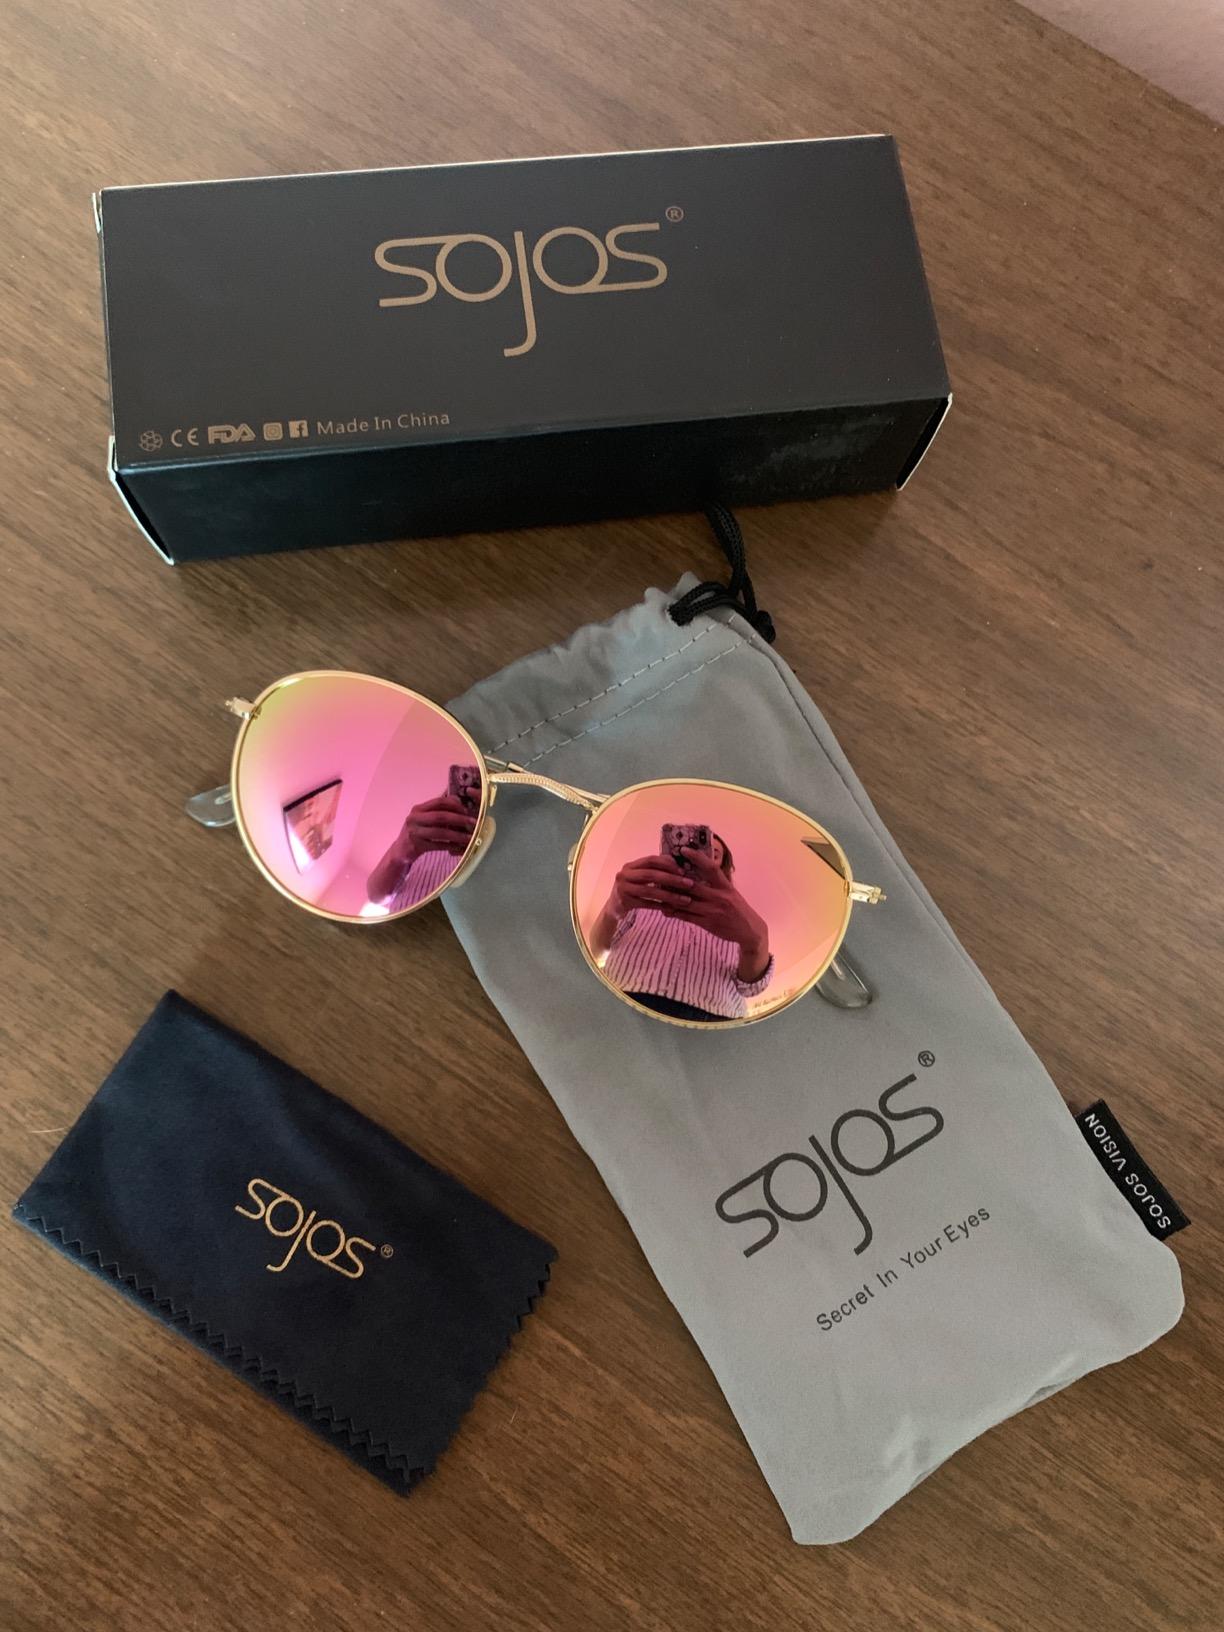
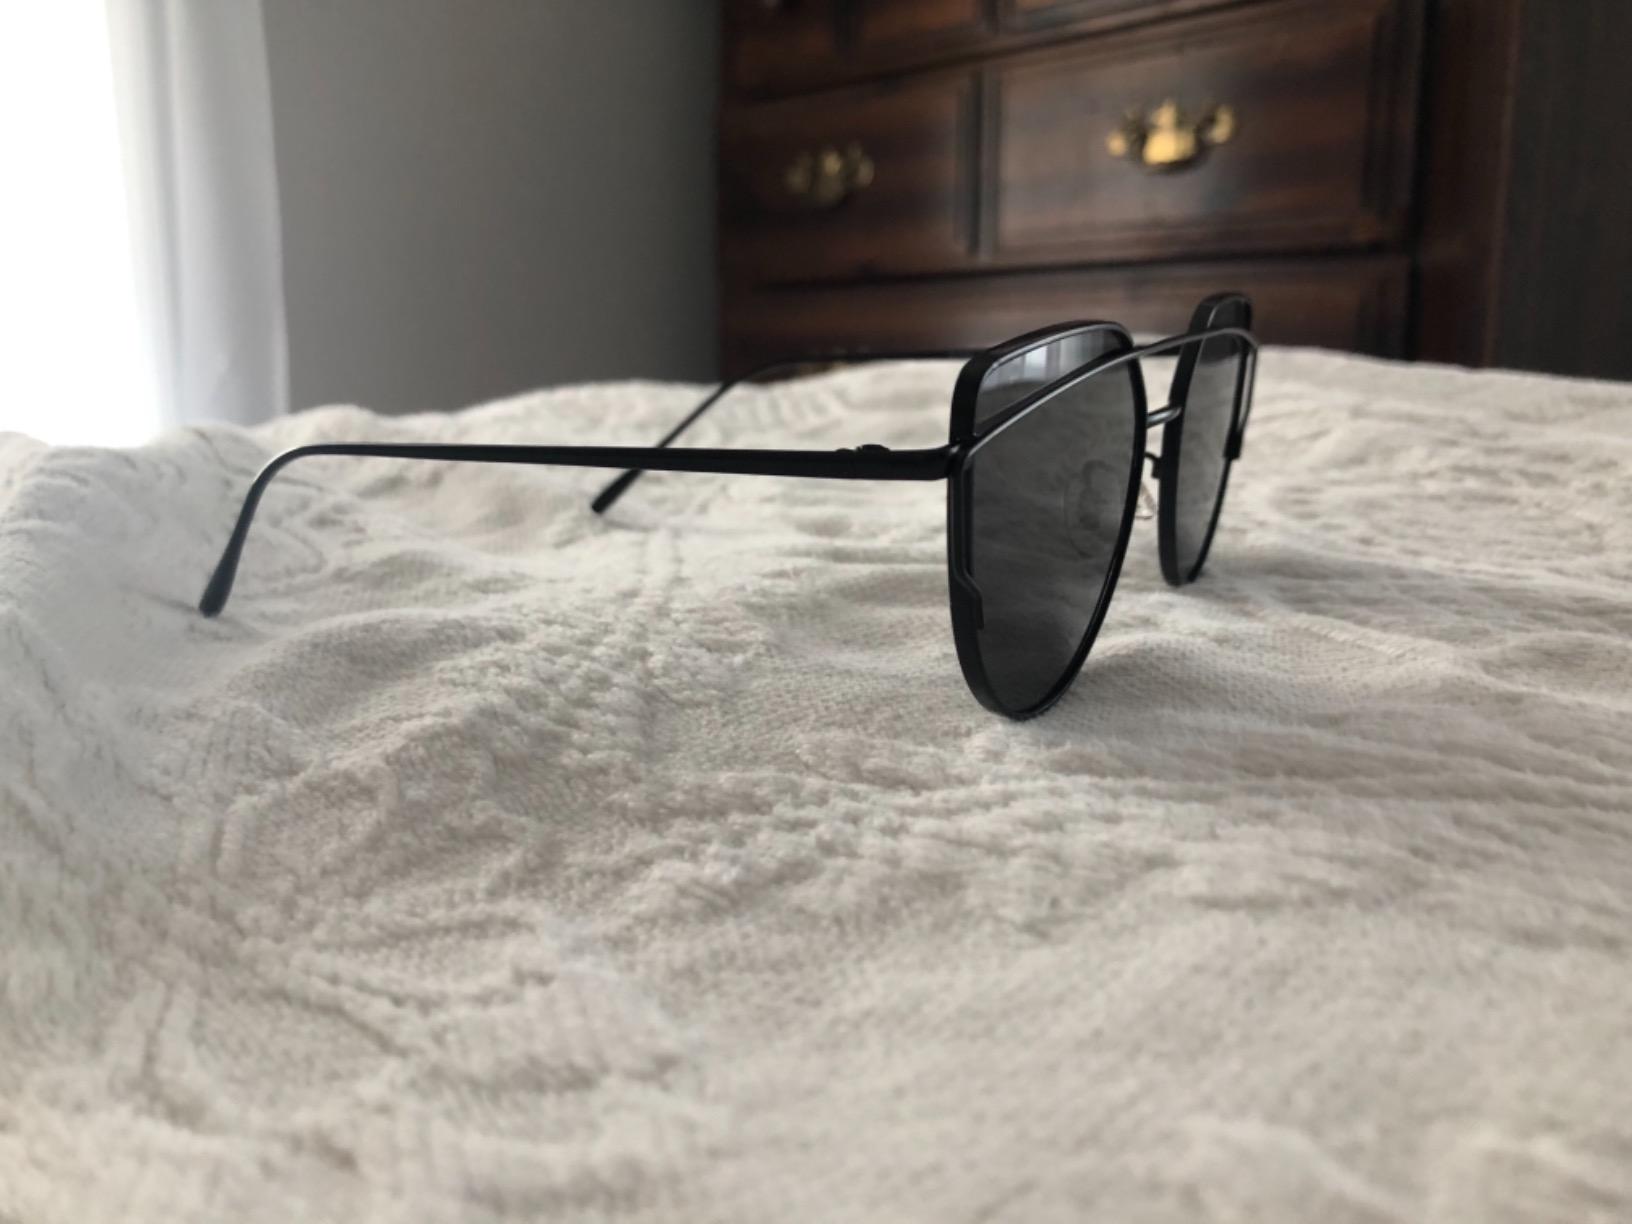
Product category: accessories_sunglasses
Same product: no